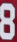
Number: 8